Robert Gageby

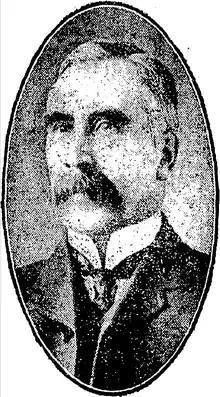
Gageby in 1910

Robert Gageby (died 27 December 1934) was an Irish trade union leader and politician.